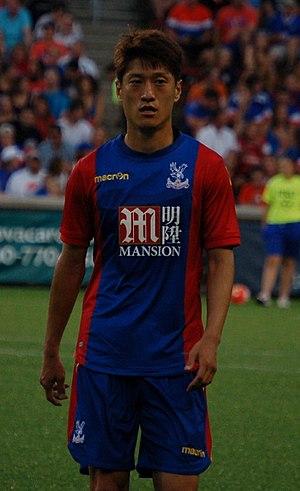
Lee Chung-yong, né le 2 juillet 1988 à Séoul, est un footballeur international sud-coréen qui évolue au poste d'ailier droit au Ulsan Hyundai.